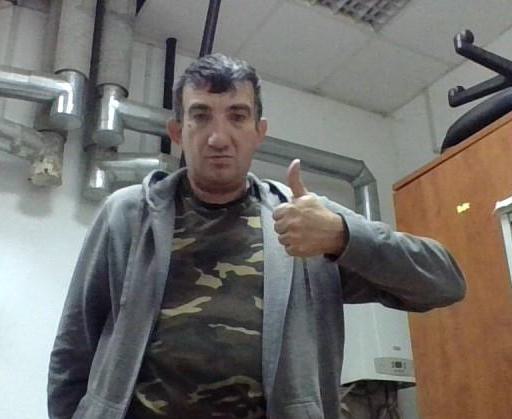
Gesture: like